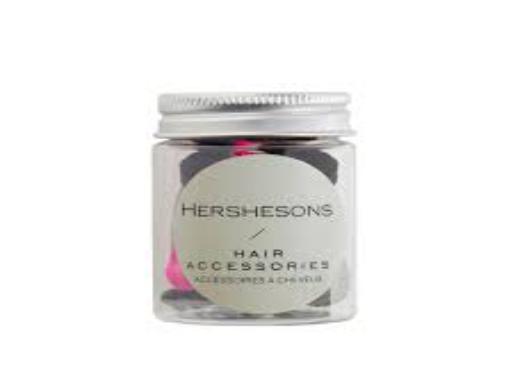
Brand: hershesons
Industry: Necessities